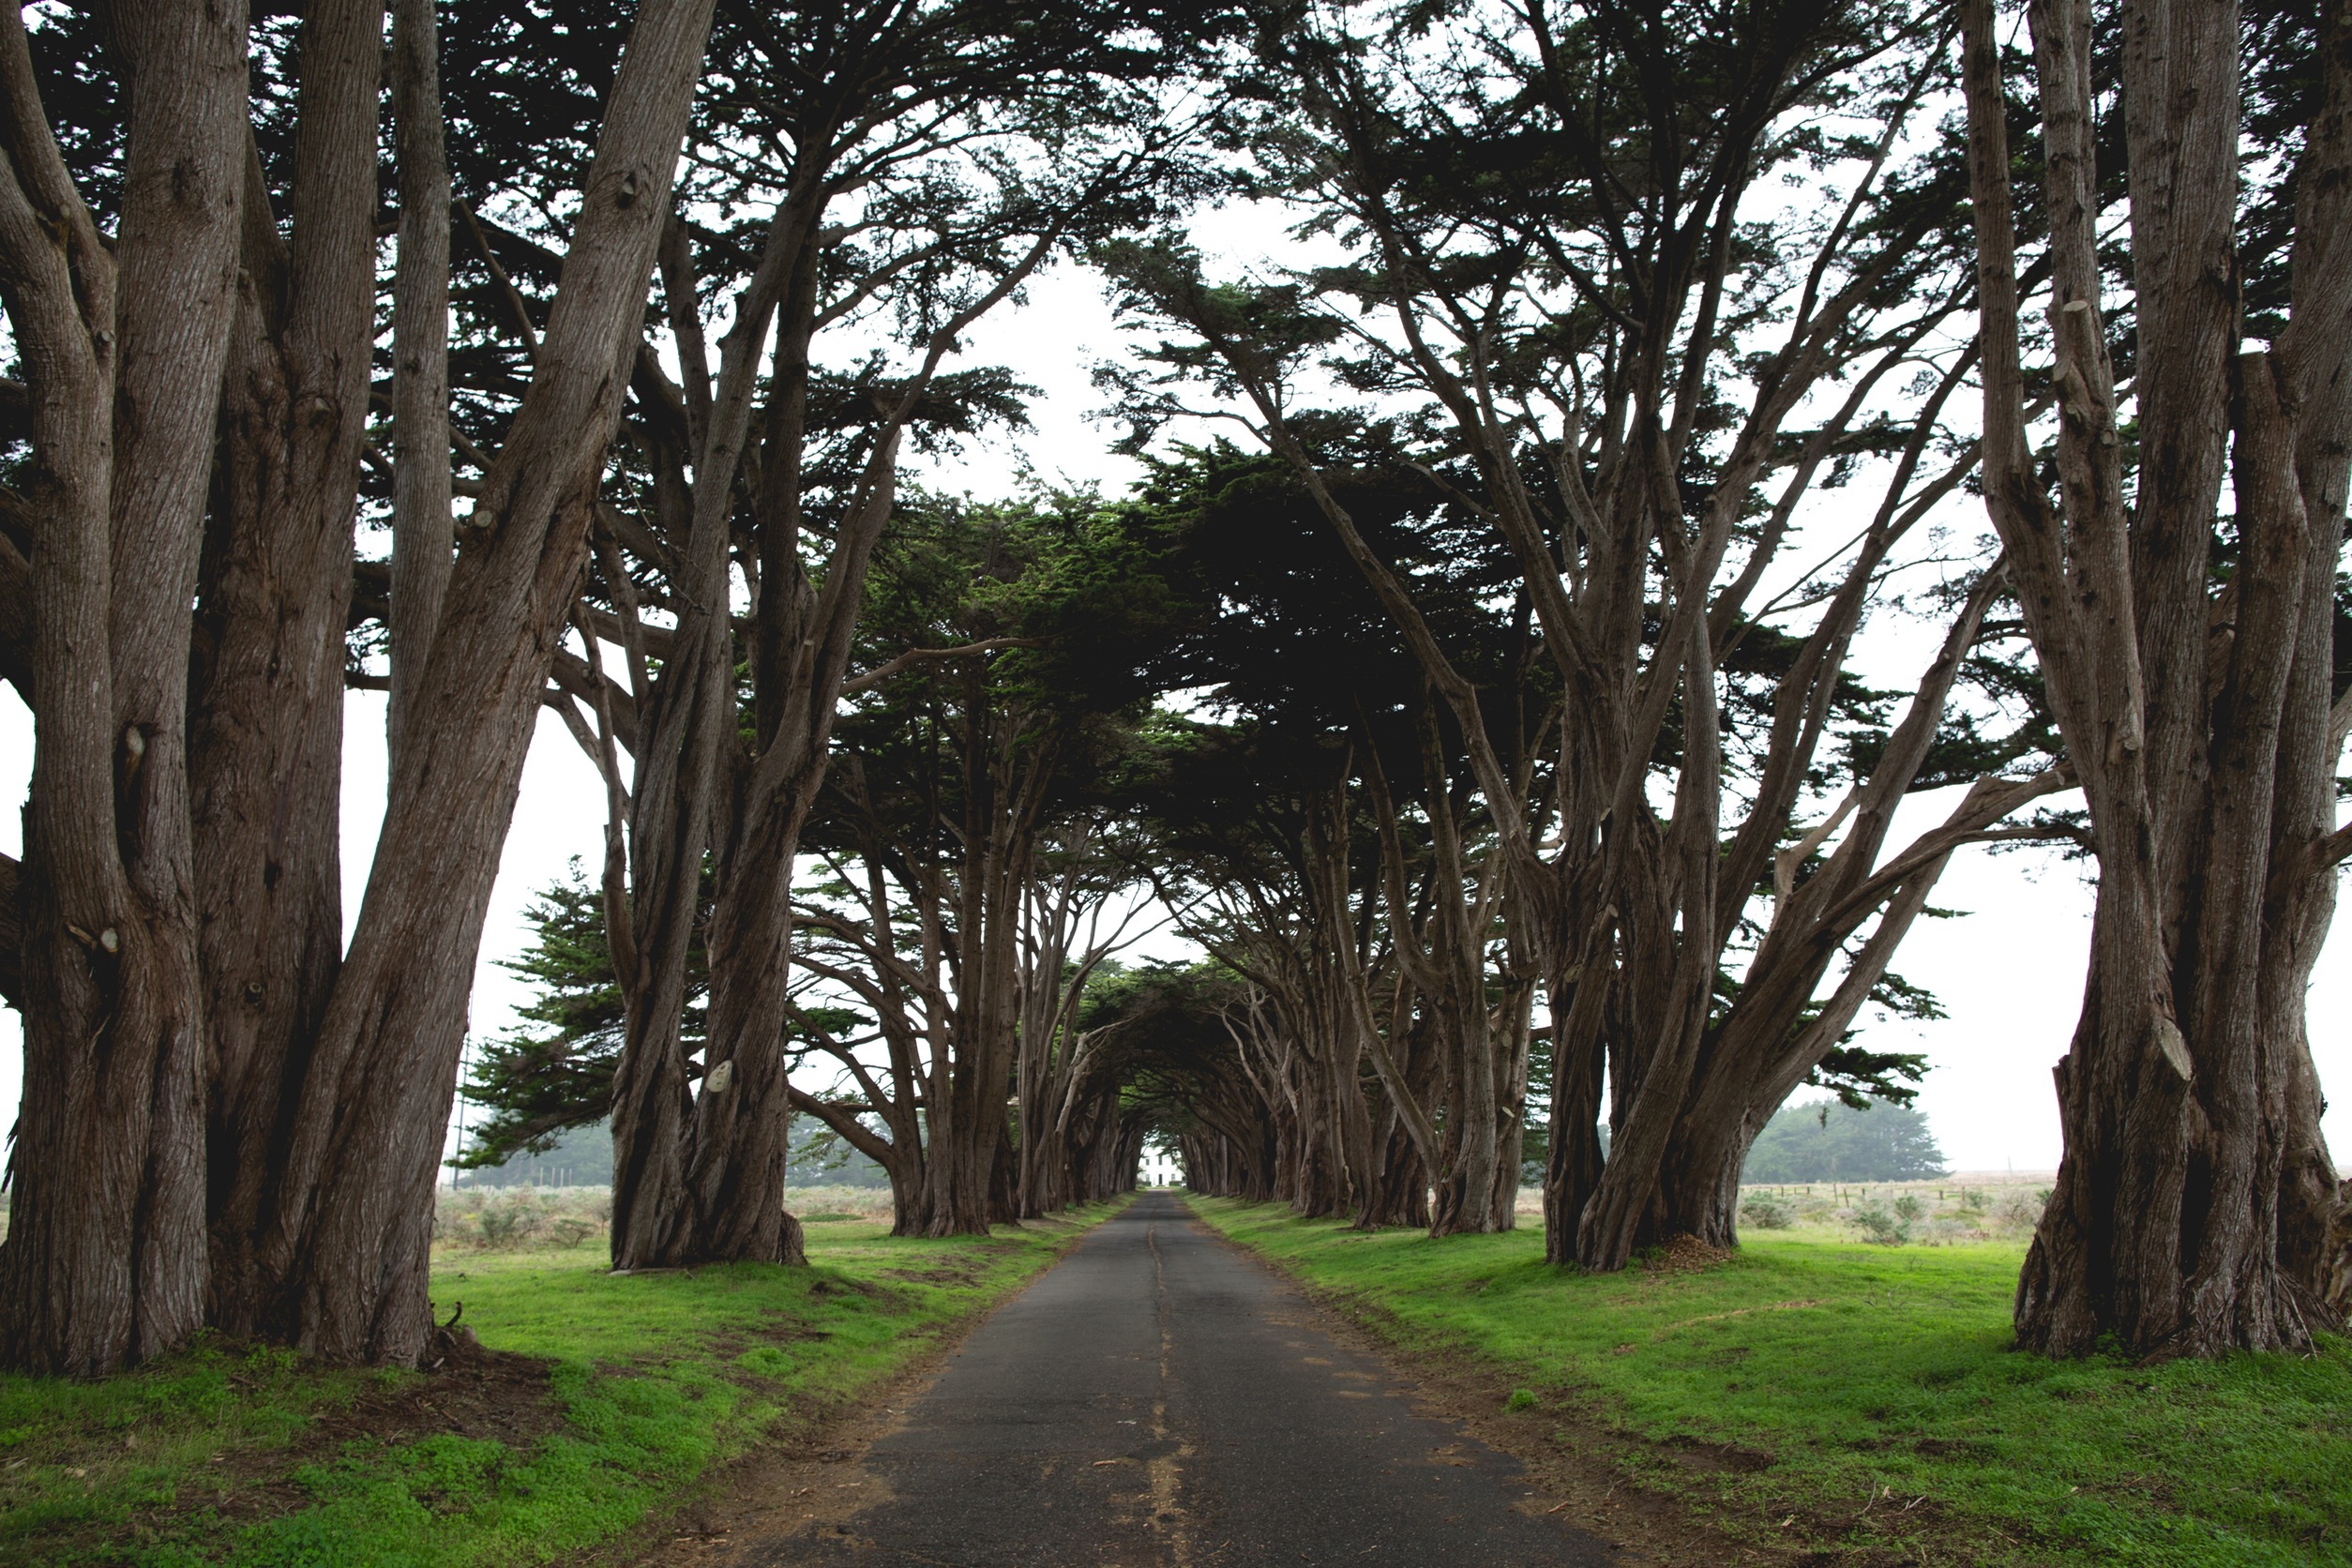
landscape, tree, nature, forest, plant, road, alley, country, foggy, travel, trees, outdoors, plantation, woodland, habitat, rural area, natural environment, woody plant, arecales